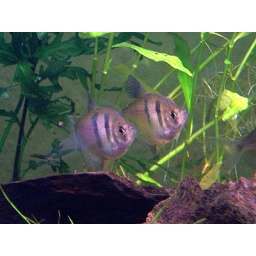
Pair of black widow tetras swimming side by side.